Notre-Dame-de-l'Osier

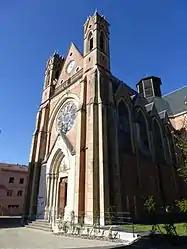
The basilica of Notre-Dame-de-l'Osier

Notre-Dame-de-l'Osier is a commune in the Isère department in southeastern France. It is famous for being the location of a Marian apparition that took place in 1657. A church was built on the site of the apparition and completed in 1858. It became a Basilica following a decree by Pope Pius XI on 9 September 1924. Pilgrimages to the apparition site were very popular during the 19th century and the first half of the 20th century but declined in the past decades. A house of the Missionary Oblates of Mary Immaculate was established in the commune in 1834 and ceased activity in 1997. Up to 11 hotels were active in the town, welcoming pilgrims and tourists, but the last one closed down in 2001, the pilgrimage attracting less and less crowds.